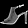
Label: Sandal